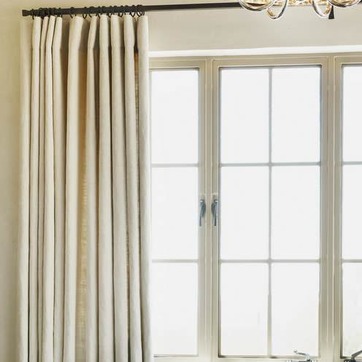
Material: glass